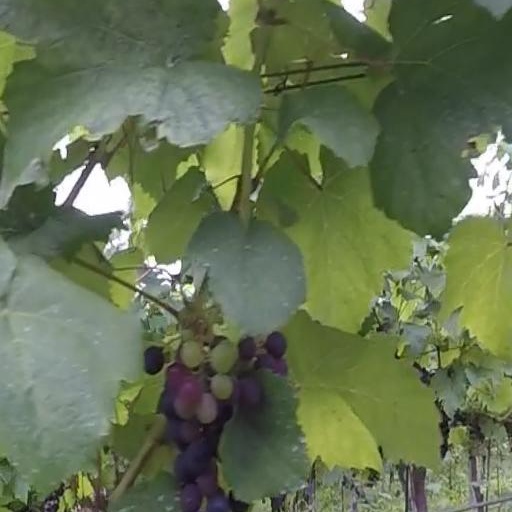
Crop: grape